Dovetail rail

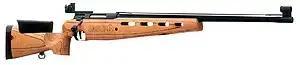
The SIG Sauer 200 STR has an 11 mm dovetail on the receiver for mounting a diopter rear sight or a scope sight, either directly or via a Picatinny rail adapter.

Dovetails come in several different types and sizes depending on manufacturer, but the most common are the 11 mm and inch (9.5 mm). Some other less known, but currently commercially available dovetail mounts, are 12, 13, 13.5, 14, 14.5, 16, 16.5, 17 and 19 mm.